4′33″

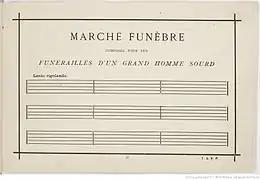
Sheet music for Allais' "Funeral March", containing no musical notes

An example is the "Funeral March for the Obsequies of a Deaf Man" (in French: "Marche funèbre composée pour les funérailles d'un grand homme sourd") (1897) by Alphonse Allais, consisting of 24 empty measures. Allais was a companion of his fellow composer Erik Satie, and, since Cage admired the latter, the "Funeral March" may have motivated him to compose "4′33″", but he later wrote that he was not aware of Allais' work at the time. Silent compositions of the twentieth century preceding Cage's include the 'In futurum' movement from the "Fünf Pittoresken" (1919) by Erwin Schulhoff—solely comprising rests— and Yves Klein's "Monotone–Silence Symphony" (1949), in which the second and fourth movements are bare twenty minutes of silence.